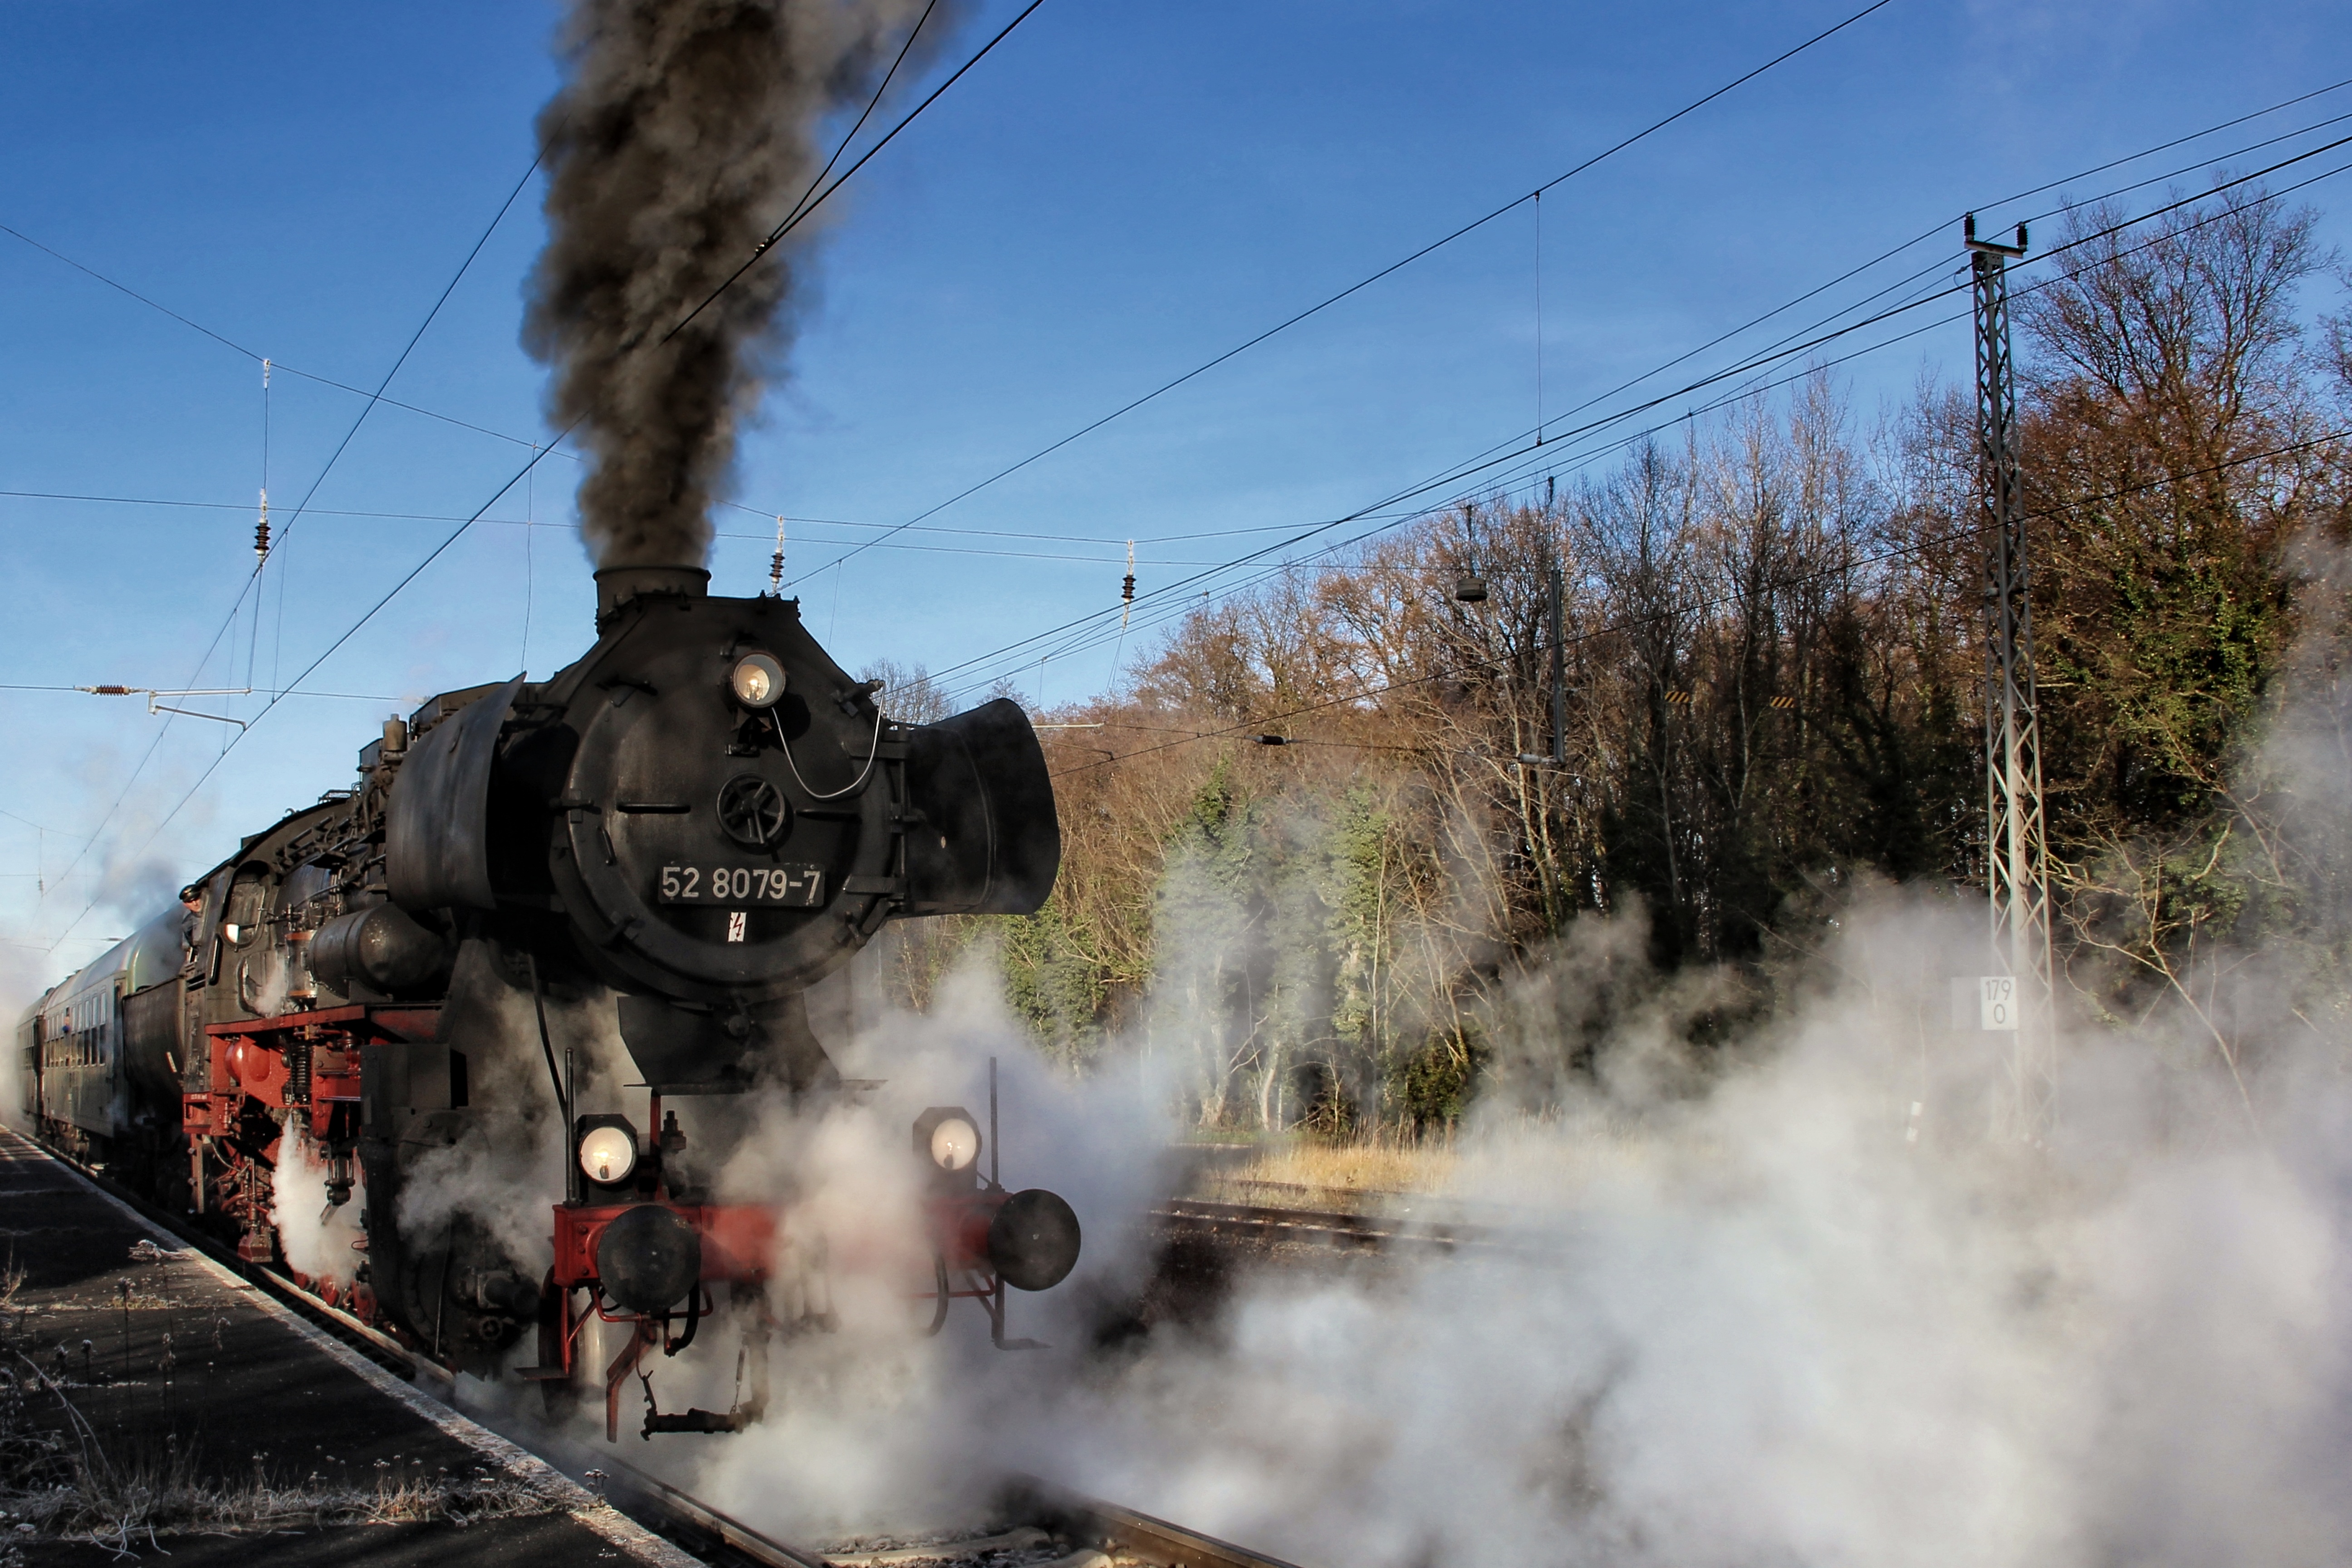
track, railway, train, transport, vehicle, nostalgia, locomotive, historically, rail transport, steam locomotive, steam railway, br 52, railway nostalgia, steam plus, dr 52 8079 7, east german deutsche reichsbahn, war locomotive